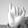
ASL letter: I